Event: Nepal Earthquake
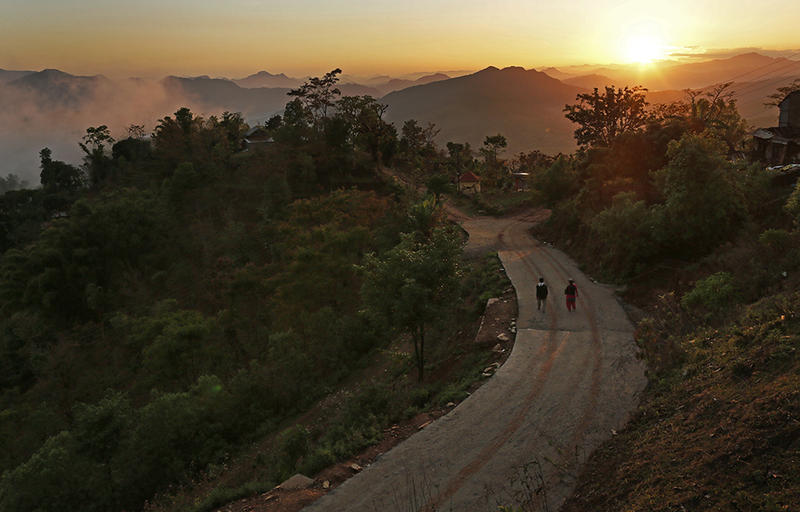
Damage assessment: no_damage